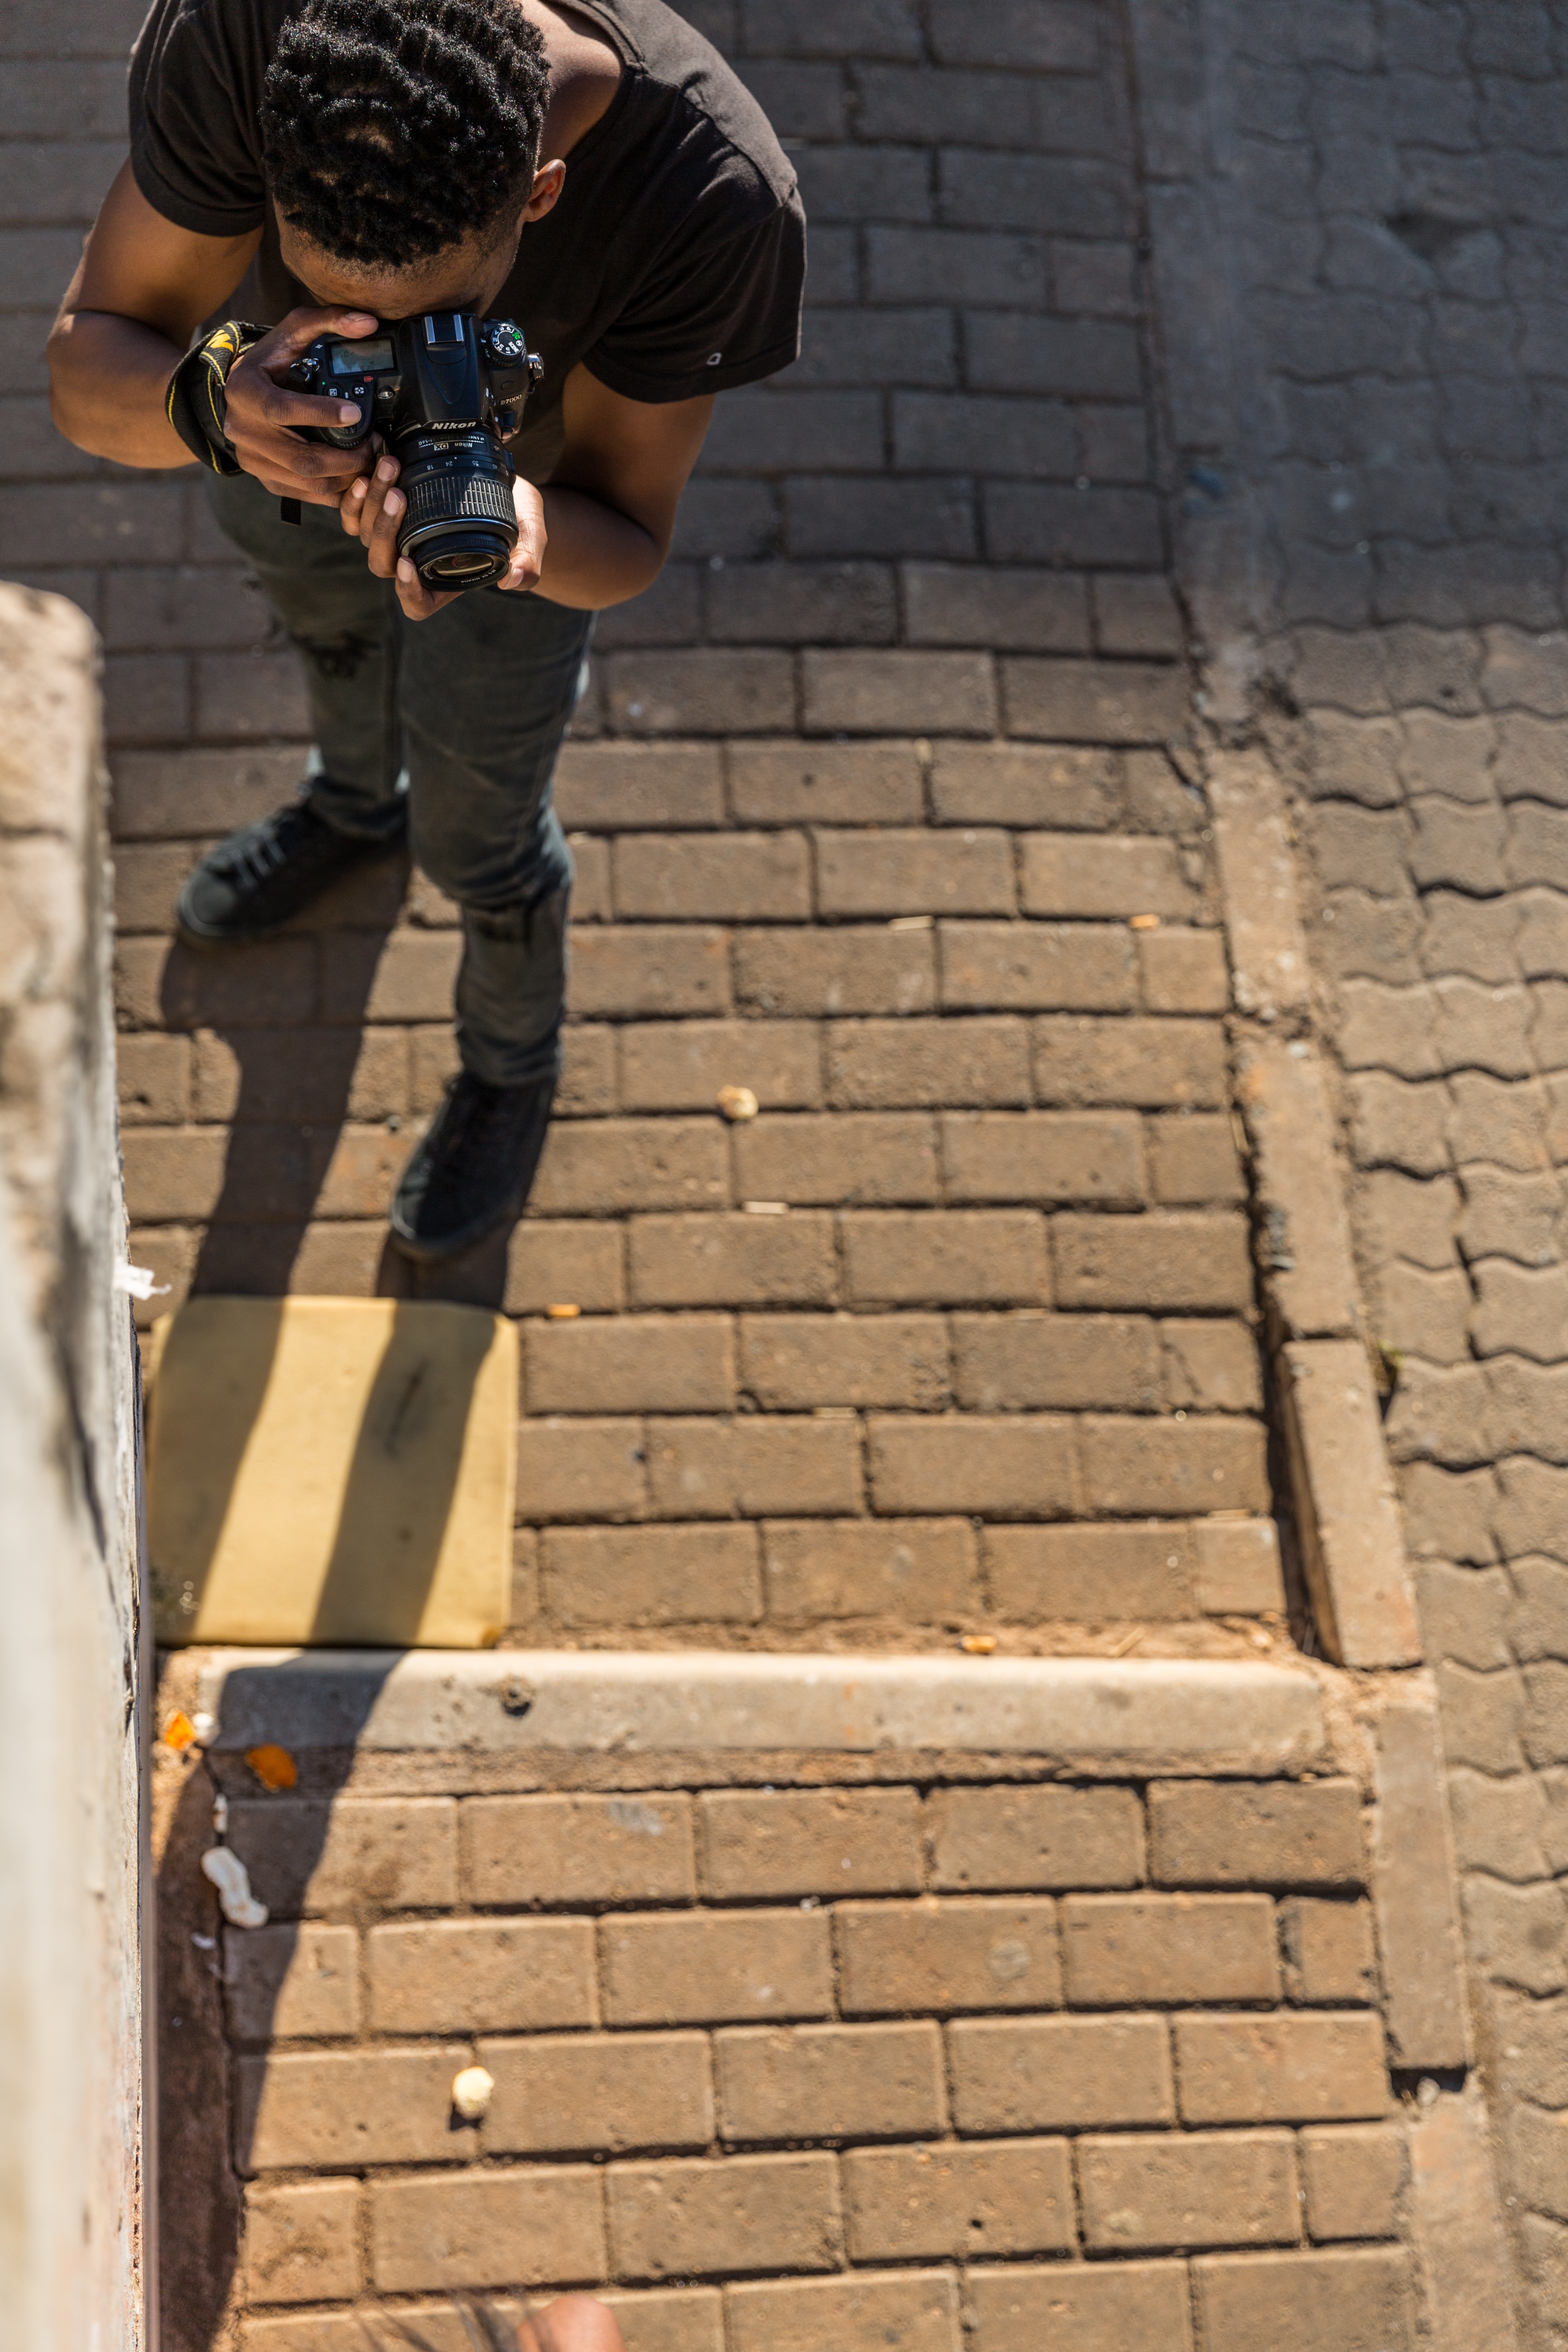
photographer, sidewalk, wall, walkway, black, taking picture, footwear, paving, flooring, road surface